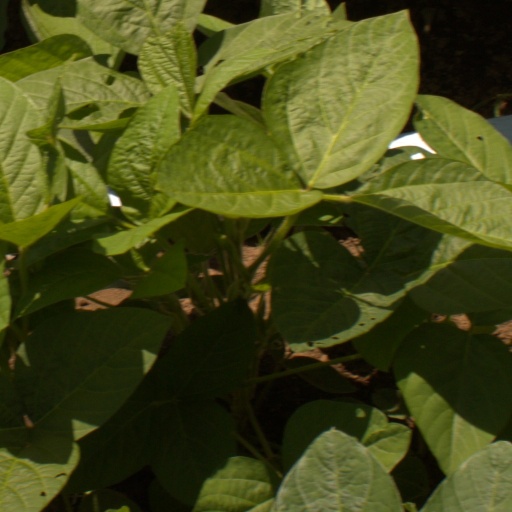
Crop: soybean